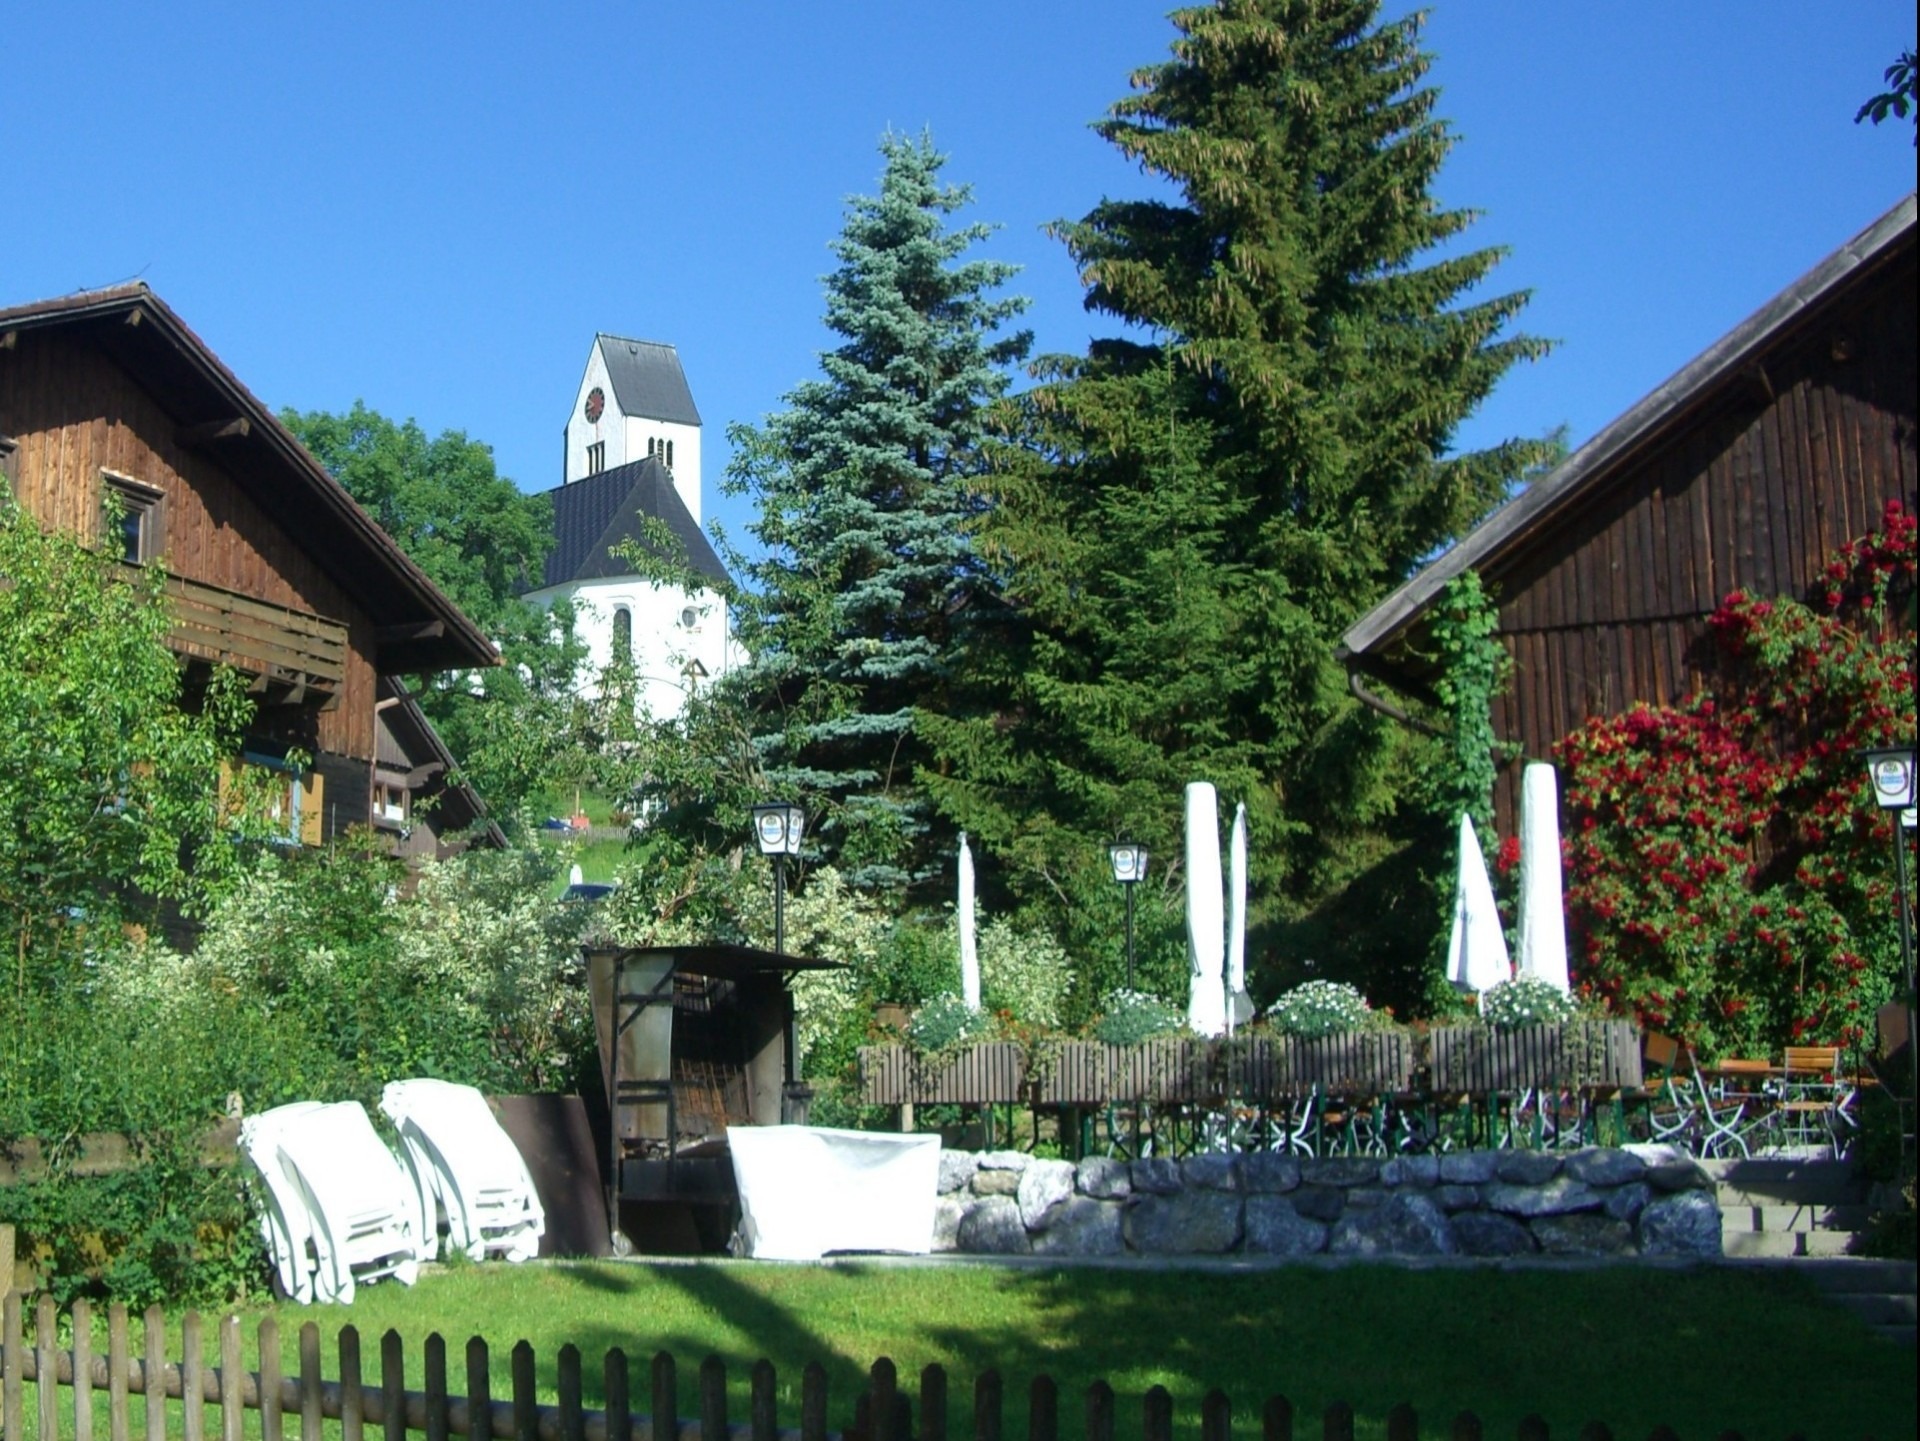
tree, sky, house, home, village, cottage, blue, church, garden, fir, resort, estate, ecosystem, garden restaurant, mittelberg, day off, allgau